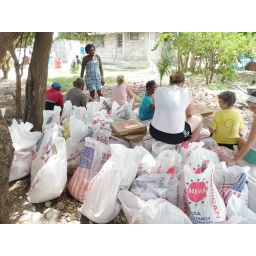
Some of the 200 sand bags we filled and placed in one day